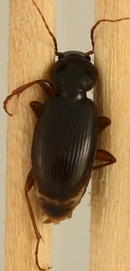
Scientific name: Synuchus impunctatus
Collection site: Steigerwaldt Land Services Site (STEI), plot STEI_008